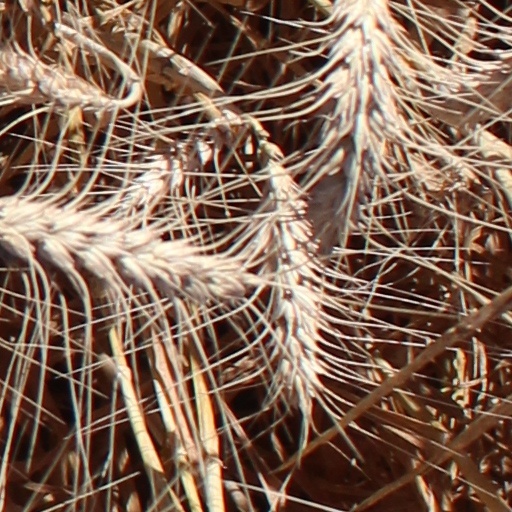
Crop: wheat